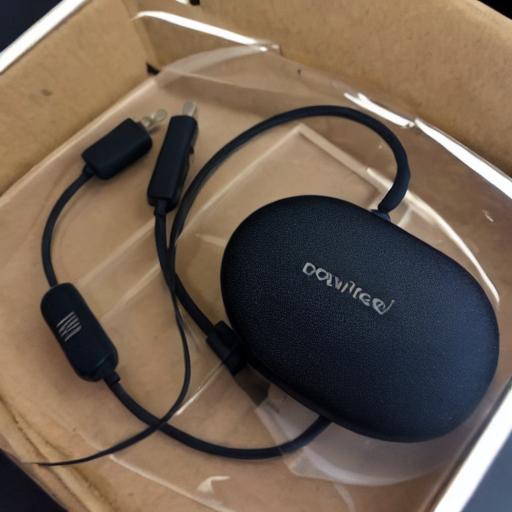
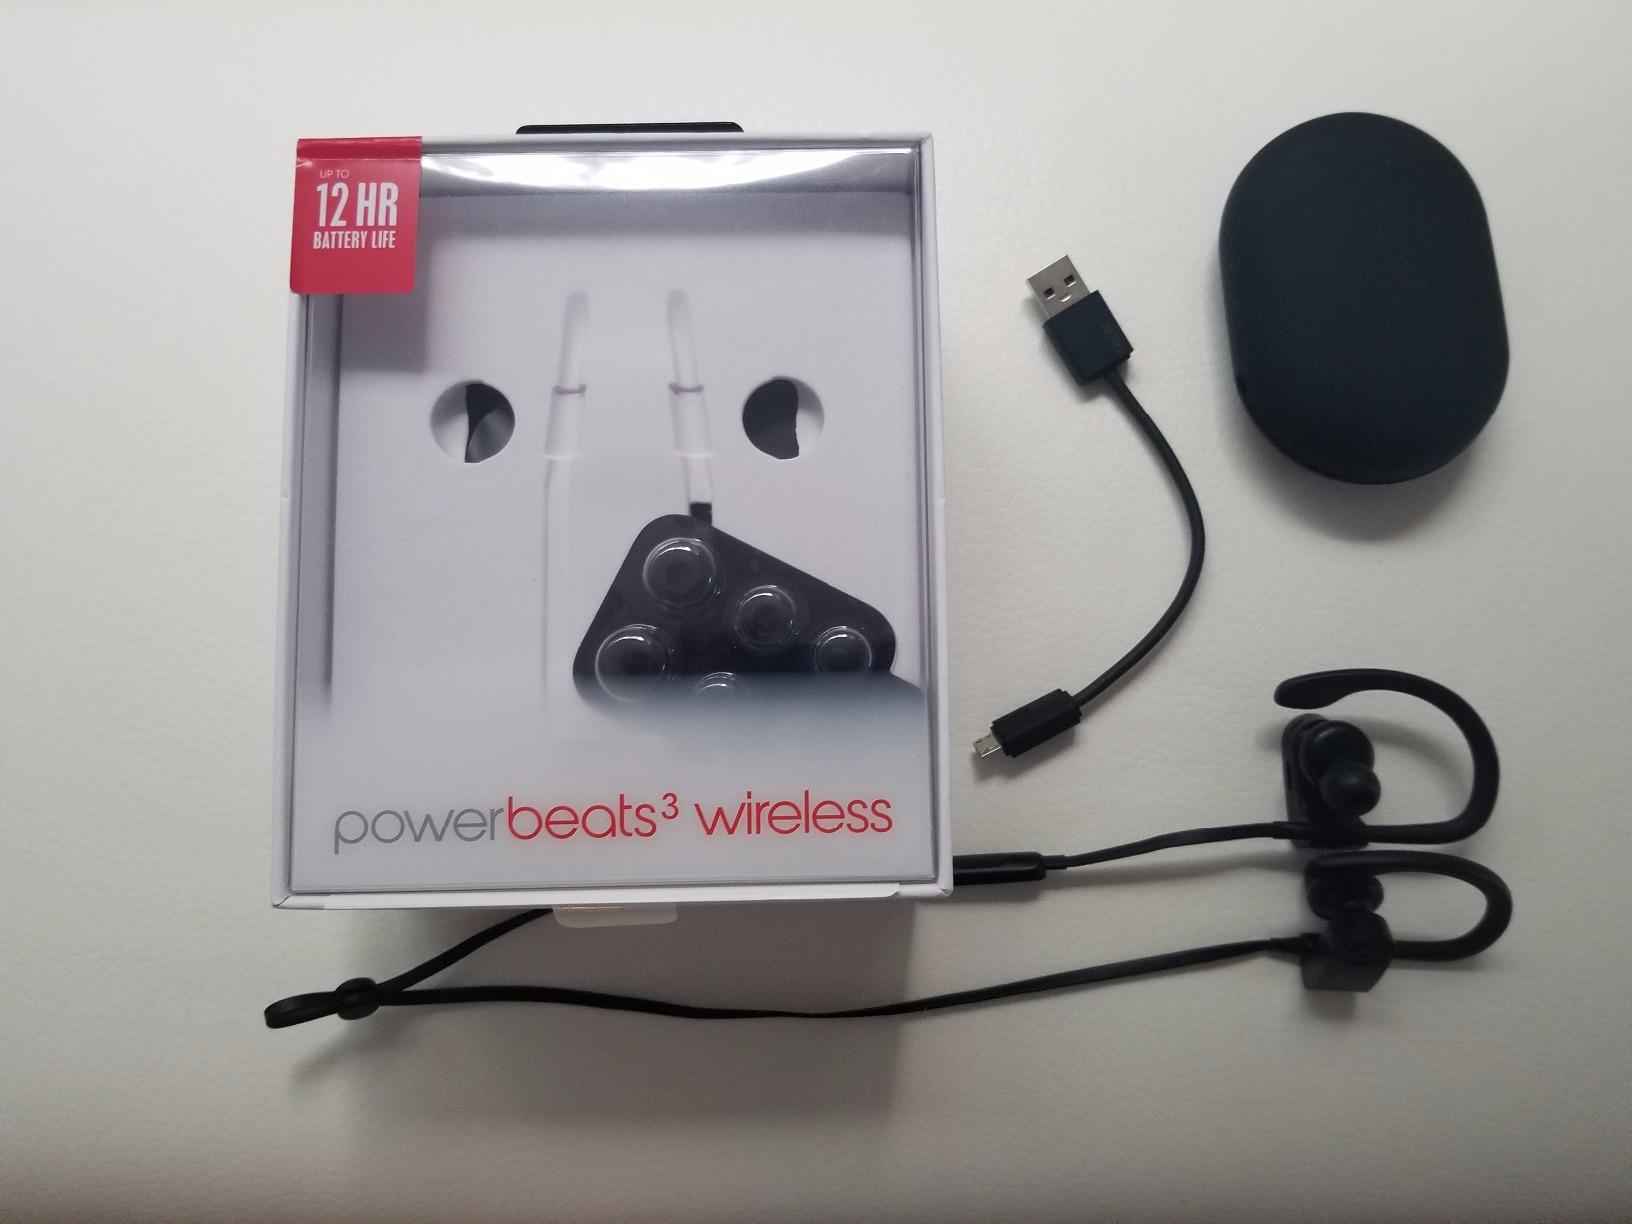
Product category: headphones
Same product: no